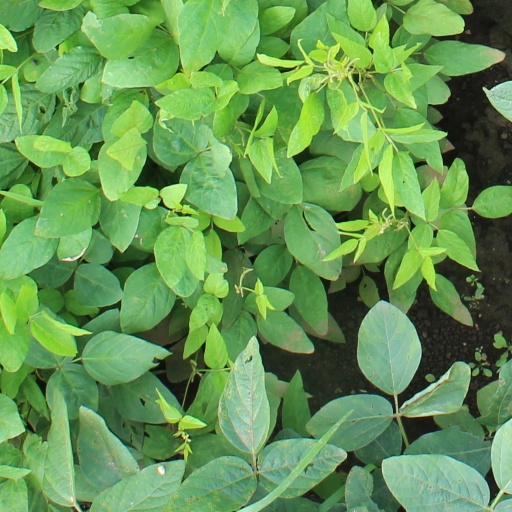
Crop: soybean